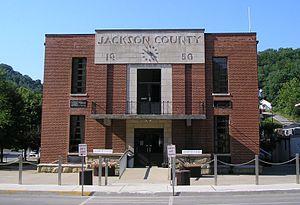
La ville de McKee est le siège du comté de Jackson, dans le Commonwealth du Kentucky, aux États-Unis. Sa population s’élevait à 800 habitants lors du recensement de 2010, estimée à 788 habitants en 2016.